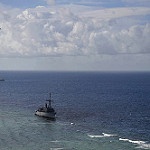
Label: sea